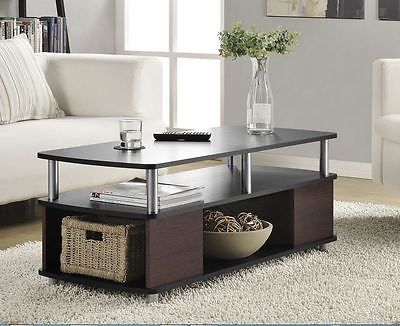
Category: table